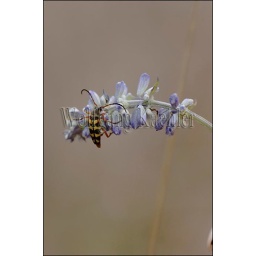
Usa, texas, hill country near hunt, long-horned beetle on sage flower